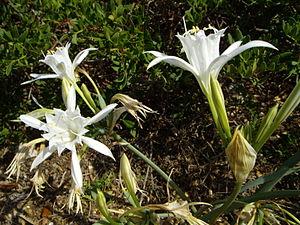
Fleurs, sur l'île de Riou, France.
L'île de Riou est une île française inhabitée, située au sud de Marseille, au large du massif des Calanques ; elle constitue l'extrémité sud de la commune de Marseille.